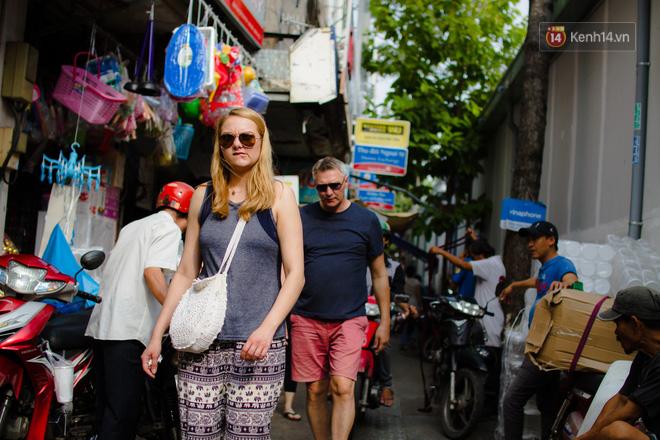
ở phía sau cô gái đeo túi xách có sự xuất hiện của một người đàn ông đeo kính râm